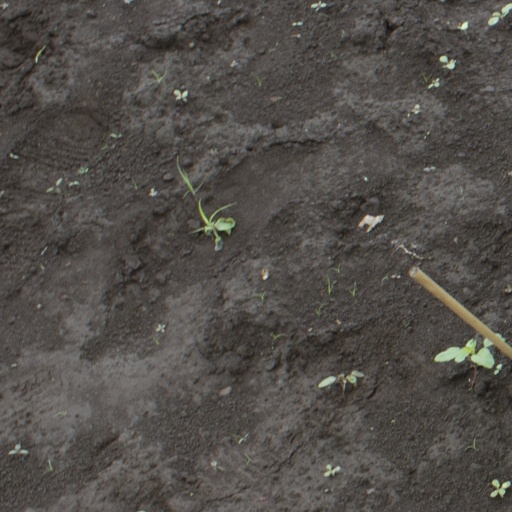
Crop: soybean